Rumbold of Buckingham

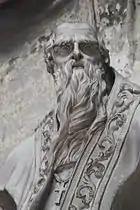
A statue of St. Rombout,Hanswijk Basilica, Mechelen

There has been some historical confounding between Rumwold of Buckingham and Rumbold of Mechelen. The latter is locally known by the Latin name "Rumoldus" and in particular his name in Dutch, "Rombout" (in French spelled as "Rombaut"), and assumedly never called Rumwold. His usual names in English are Rumold, Rumbold, Rombout, and Rombaut. A compilation about three saints' lives as translated by Rosalind Love shows that an unknown author "corrected" a 15th-century attribution as "martyr" (assumedly Rumbold, who was murdered in Mechelen) by annotating "confessor" .